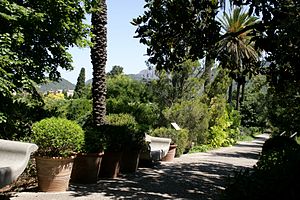
Jardí botànic de Sóller
Et blik ned langs hovedaksen i Sollers botaniske have.
Jardí Botànic de Sóller ligger i byen Sóller i den nordvestlige del af Mallorca. Den spiller en væsentlig rolle for bevarelsen af biodiversiteten på Balearerne.